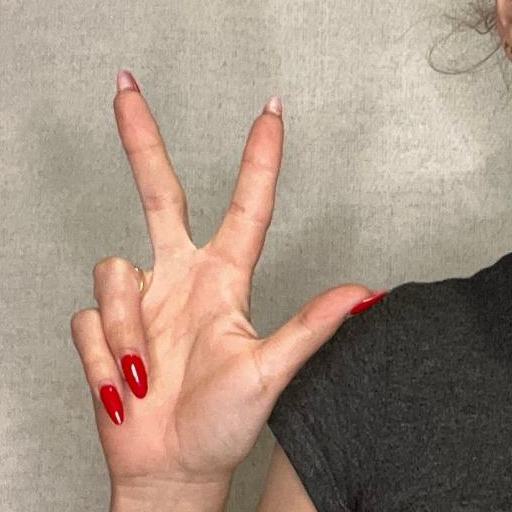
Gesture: three2